Mazdoor Kisan Shakti Sangathan

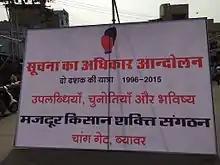
Celebration of 40-day dharna, 2015, Beawar, Rajasthan

A street exhibition entitled ""Beawar ka Junoon bana desh ka kanoon"" (Beawar's determination became the nation's law) with archival photos, posters and newspaper articles was set up. Old protest songs were sung as many citizens of Beawar who had been part of the protests remembered the struggle. A museum with archival material to remember the city that gave birth to the RTI movement is being planned at Bewar.